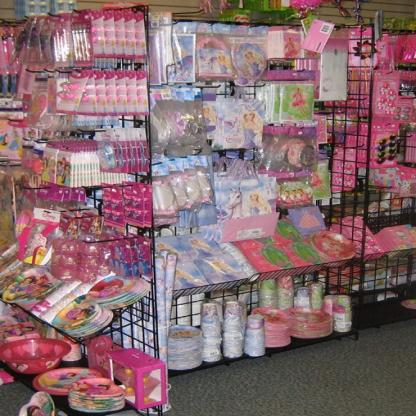
Scene: Indoor